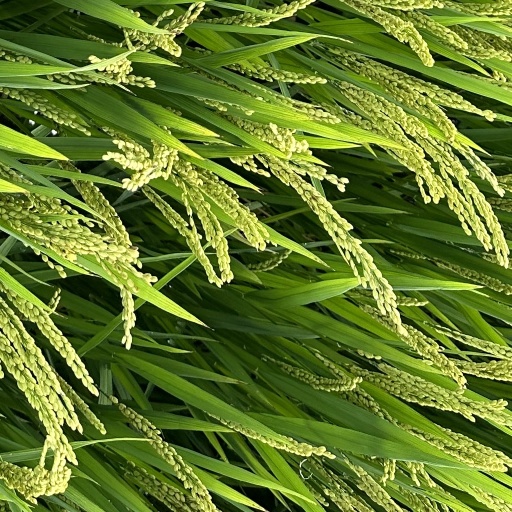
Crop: rice